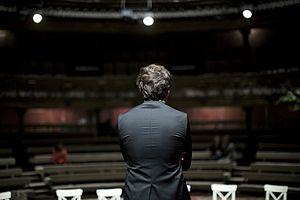
Le cours Florent est une école de théâtre française créée en 1967 par François Florent.